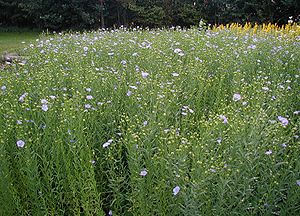
Almindelig hør / Billeder
Almindelig hør er en 30-50 centimeter høj kulturplante, der i Danmark vokser forvildet på uopdyrket jord. Planten er rig på lange fibre, og frøenes lag af slimstof gør dem egnede som et mildt afføringsmiddel. Linolie er en naturlig planteolie, som findes i plantens olieholdige frø.